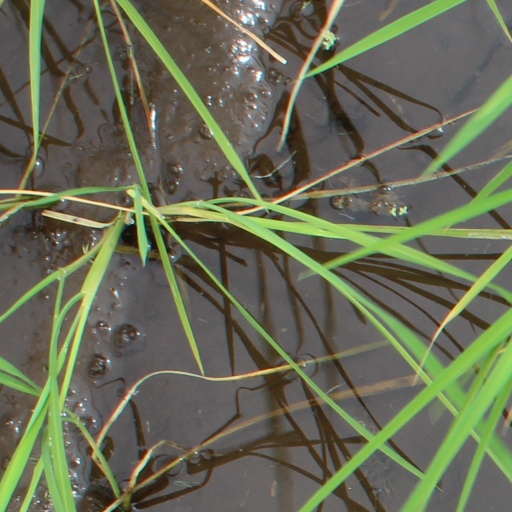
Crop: rice